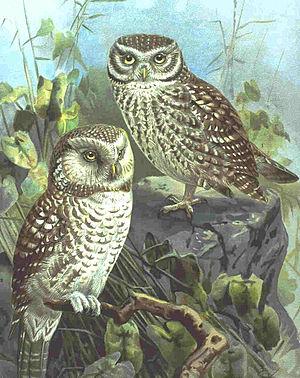
Le val d'Argent, aussi appelé vallée de Sainte-Marie-aux-Mines ou val de Lièpvre, est situé dans le département du Haut-Rhin. Il compte environ 10 710 habitants et sa ville principale est Sainte-Marie-aux-Mines. Il fait partie du secteur des Vosges moyennes et s'étend sur 103,5 km² couverts à 60 % par la forêt. Au nord, il est séparé du val de Villé par des massifs montagneux depuis le col de la Hingrie au nord-est jusqu'au château du Frankenbourg. Au sud, il est délimité par les massifs montagneux du Brézouard et au centre par le Taennchel, et vers le sud-ouest par le Haut-Koenigsbourg. Le val de Lièpvre débouche sur la plaine d'Alsace à Sélestat et à l'ouest vers le col de Sainte-Marie-aux-Mines à la ville de Saint-Dié. L'origine du peuplement de cette vallée serait essentiellement due aux deux monastères, dont celui de Lièpvre édifié au VIIIᵉ siècle, l'autre au Xᵉ siècle à Echéry, autour desquels des serfs venus des régions limitrophes, notamment du val de Galilée, s'étaient fixés.